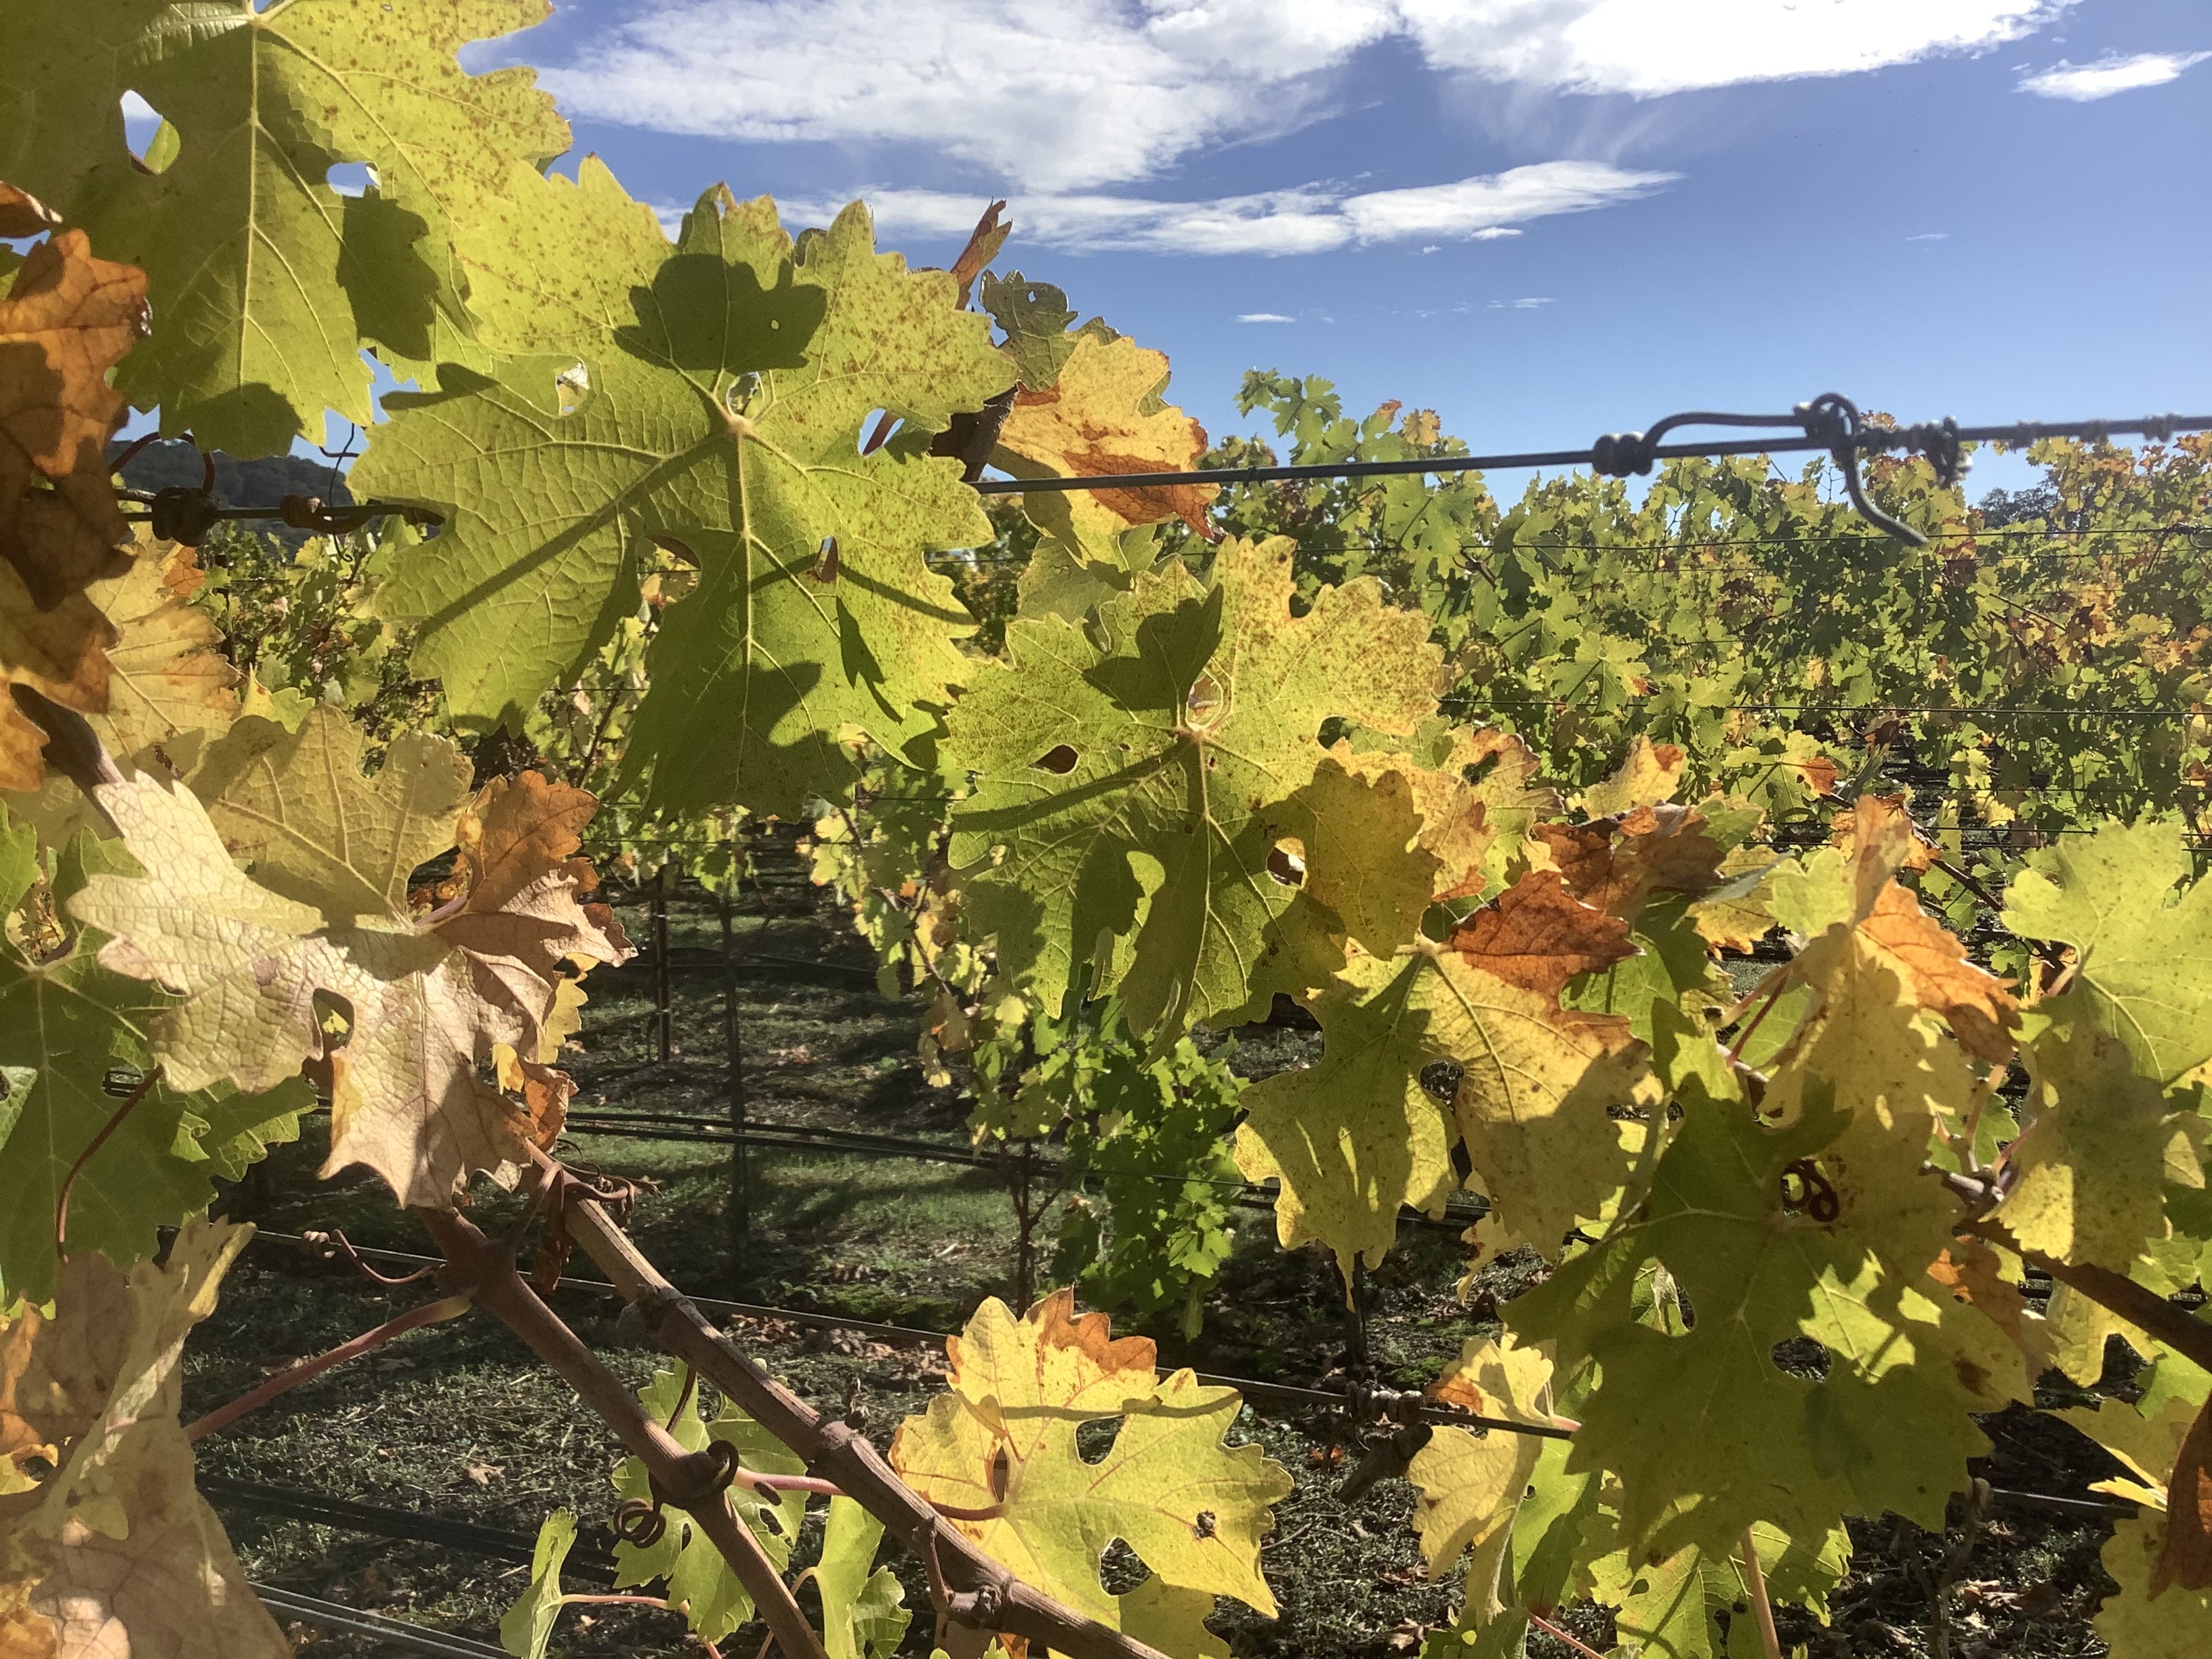
Label: No Virus